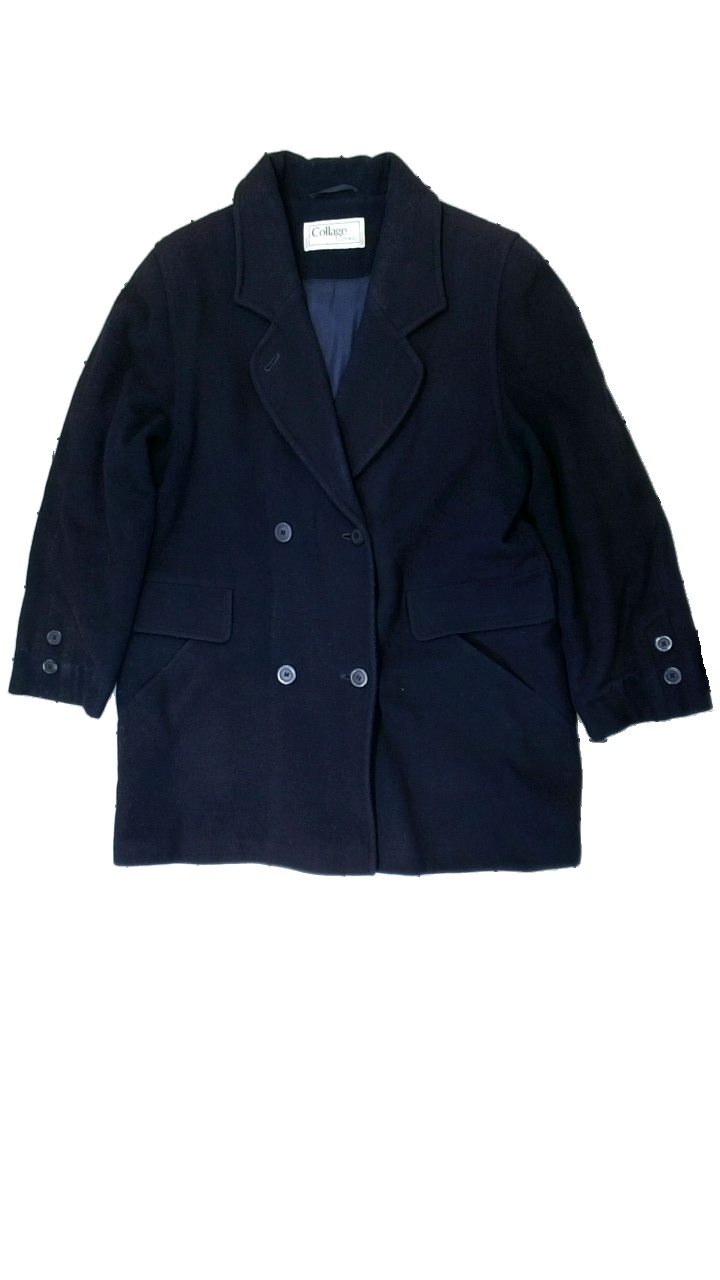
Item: Jacket (Ladies)
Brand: Collage Clothing
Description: Purple jacket from Collage Clothing, size 42. Poor condition.
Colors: Purple
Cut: Regular
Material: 100% silk
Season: Winter
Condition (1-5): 2
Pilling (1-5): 3
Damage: Sun bleached around shoulders
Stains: Minor
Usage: Recycle
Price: <50